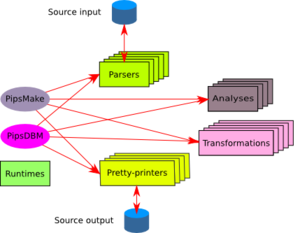
PIPS est un compilateur parallélisant source-à-source libre, distribué sous Licence publique générale GNU. Initialement développé pour étudier la vectorisation des programmes Fortran par analyse inter-procédurale, il s'est enrichi au fil des années pour largement dépasser ce cadre. Actuellement il traite les langages C et Fortran, et est utilisé par plusieurs projets pour différents types de génération de code : OpenMP, MPI, Cuda, voir FPGA.